Teenage Father

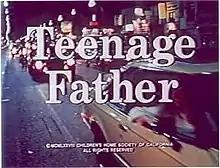
Main title

Teenage Father is a 1978 American short film directed by Taylor Hackford and starring Timothy Wead. In 1979, it won an Oscar for Best Short Subject at the 51st Academy Awards.